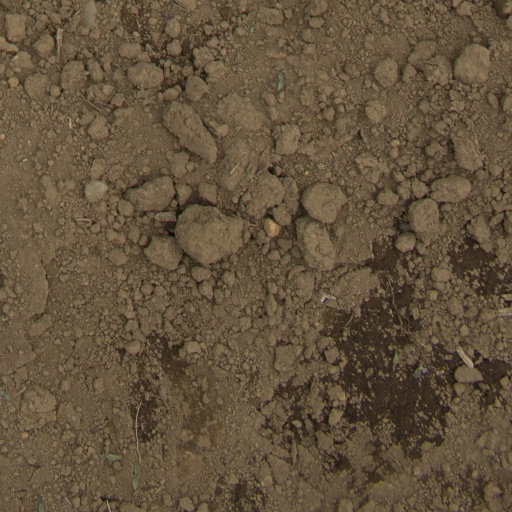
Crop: Jerusalem artichoke